BayWa

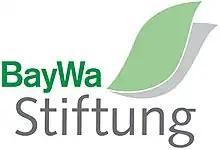
Logo of the BayWa Foundation

In addition to heating oil, BayWa also sells other fuels and lubricants. Its range also includes energy sources such as wood pellets and heating solutions, for example for classic oil and gas heating systems. The company also issues a fuel card for private and commercial customers that are accepted at numerous filling stations and at an increasing number of charging stations for electric cars. BayWa is also active as an infrastructure provider, operating e-charging stations and LNG filling stations as well as billing systems. The renewable energy segment comprises the planning, development, and realization of projects in the field of wind and solar energy, as well as their sale and operational management, and the marketing of the energy generated. The Group is active in America, Europe, Asia, and Australia.